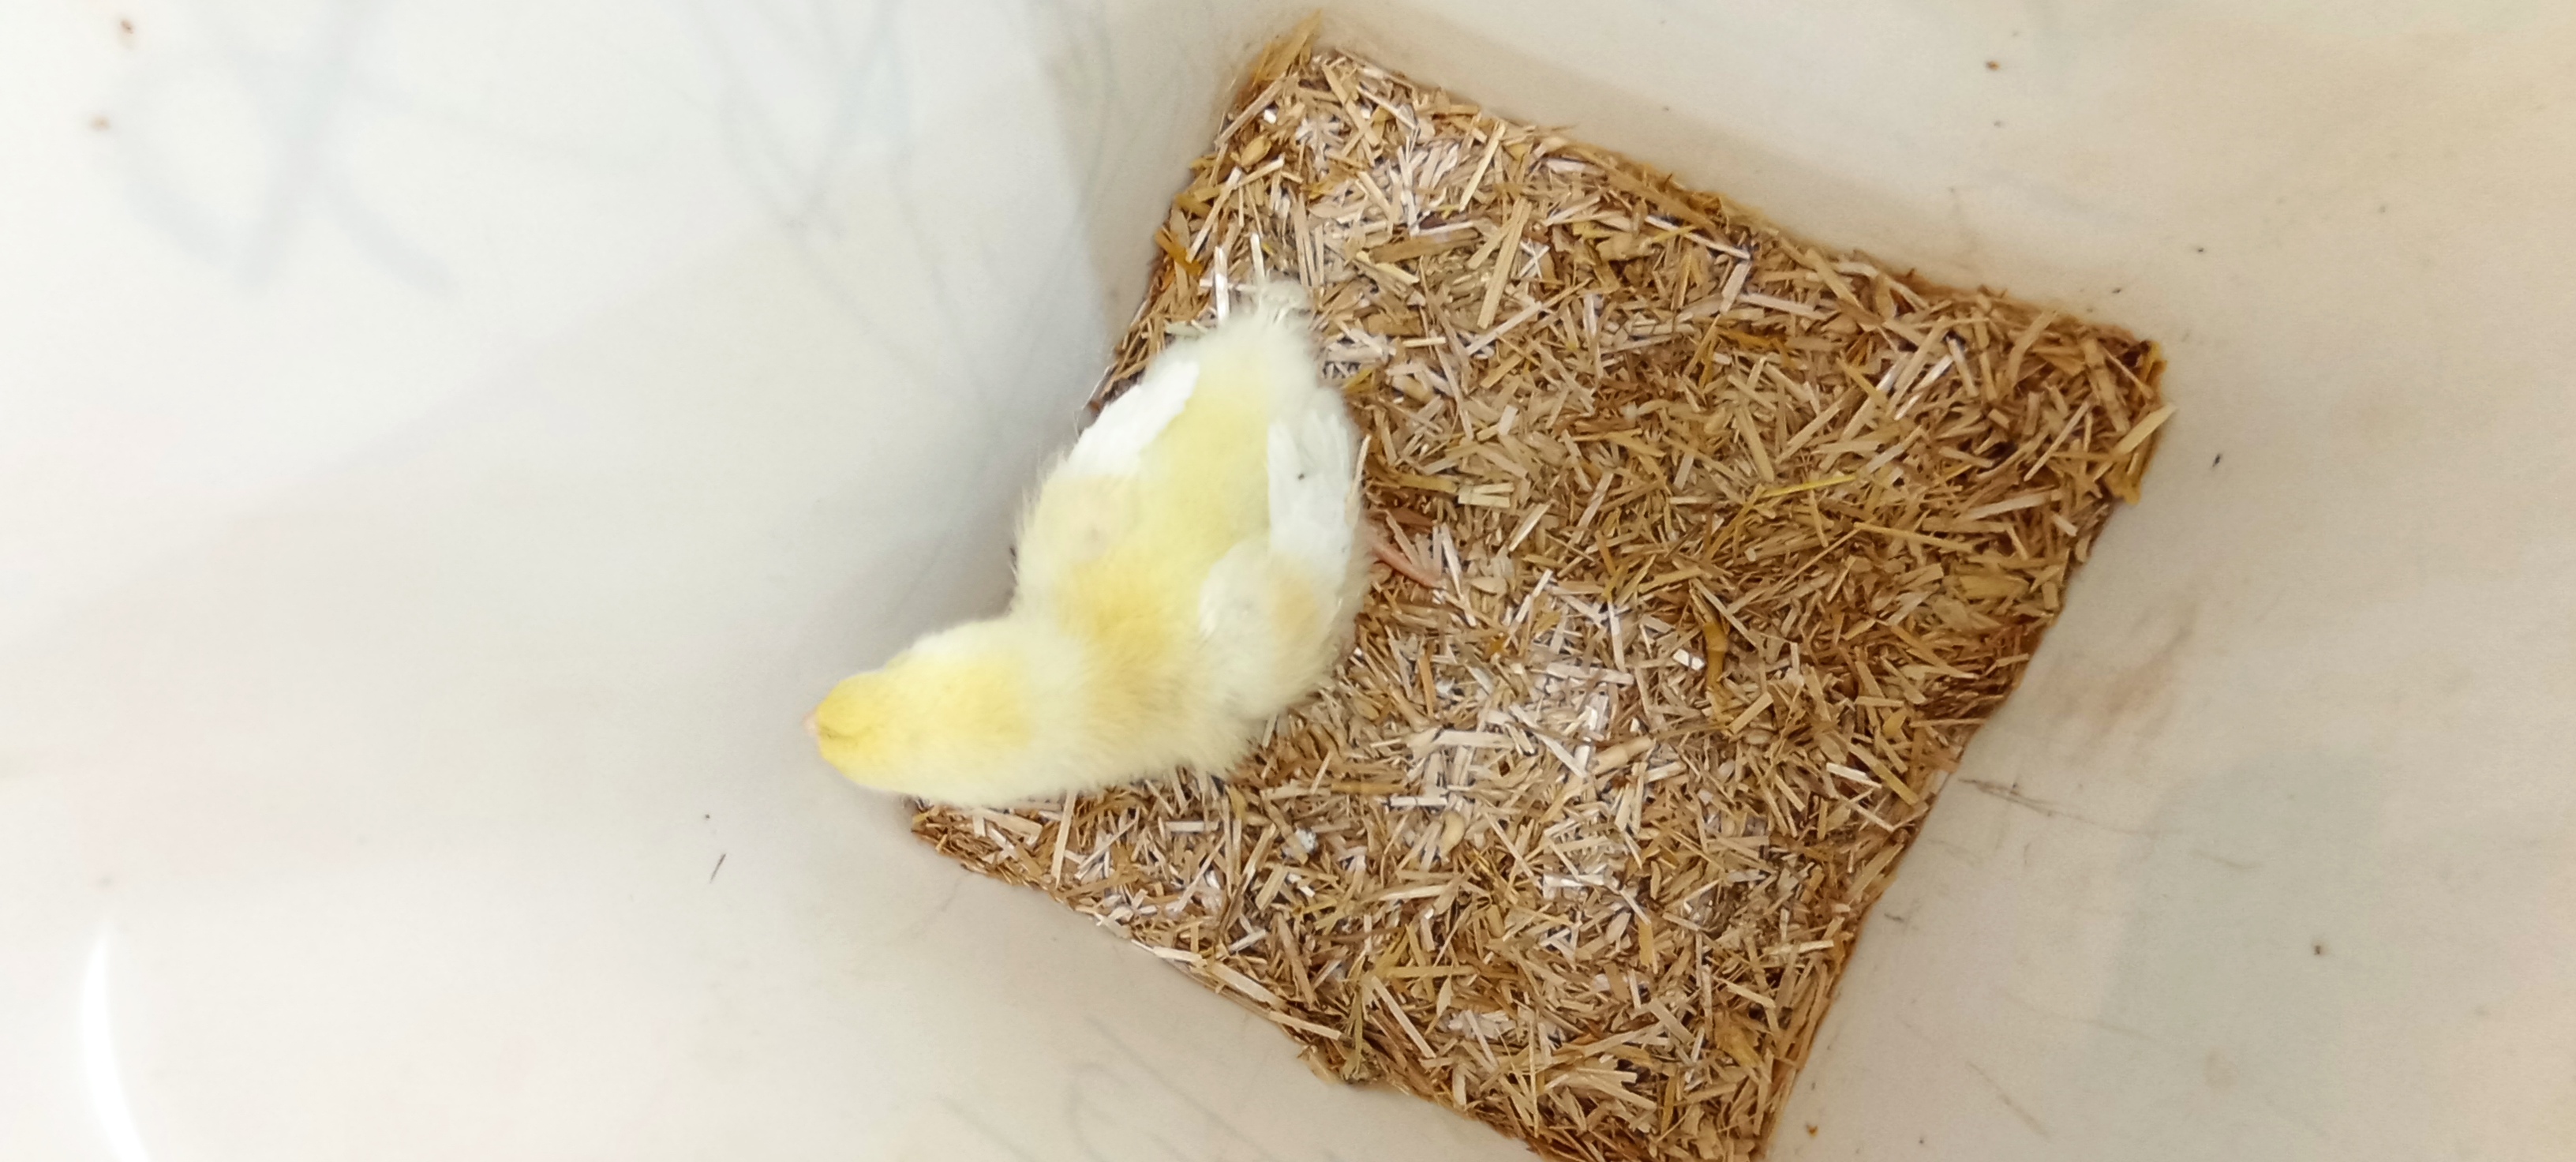
Weight: 120 g